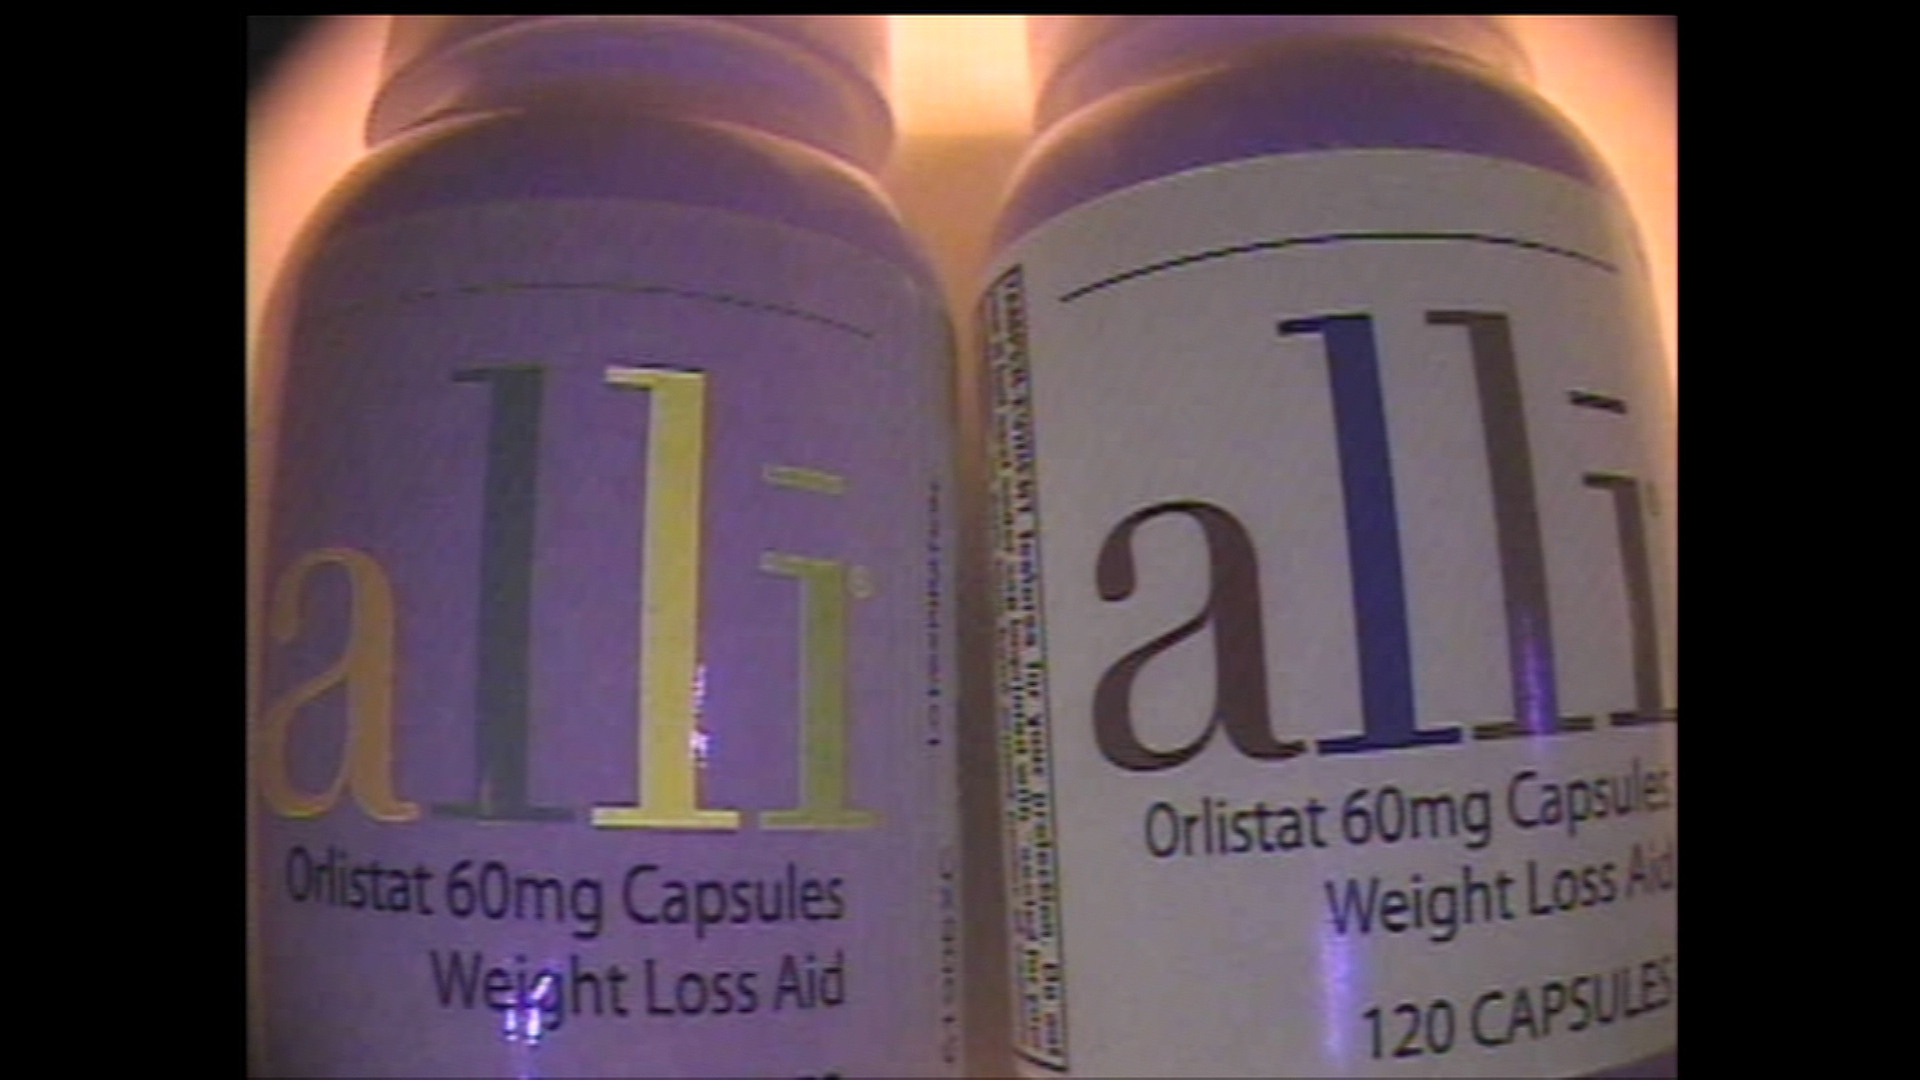
CD-3 shows visible differences between authentic (right) and counterfeit (left) Alli packaging. CD-3, a small portable device invented by FDA scientists, is being deployed to screen for counterfeit and sub-standard malaria drugs in Sub-Saharan Africa and Southeast Asia. Using wavelengths
Specialty: infectious disease